Pill (textile)

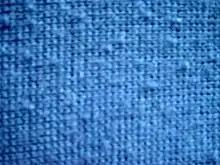
Pills on a knit fabric

A pill, colloquially known as a bobble, fuzzball, or lint ball, is a small ball of fibers that forms on a piece of cloth. "Pill" is also a verb for the formation of such balls.